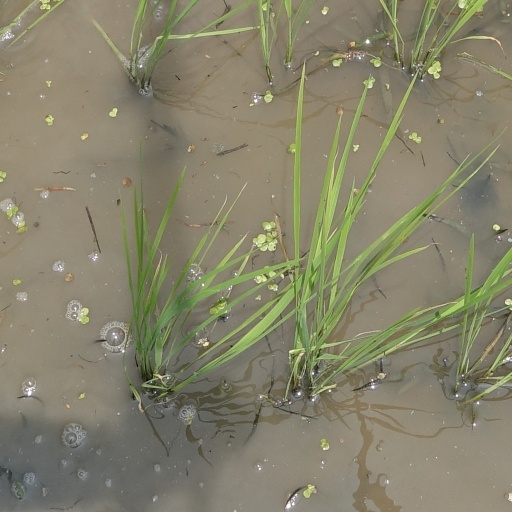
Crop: rice